2006 Bank of America 500

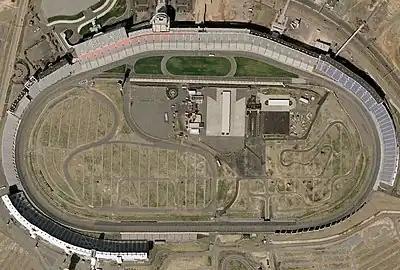
Lowe's Motor Speedway, where the race was held

The Bank of America 500 was the 31st of 36 scheduled stock car races of the 2006 NASCAR Nextel Cup Series, and the fifth in the ten-race season-ending Chase for the Nextel Cup. It ran for a total of 334 laps over a distance of , and was held on October 14, 2006, in Concord, North Carolina, at Lowe's Motor Speedway, an intermediate track. The layout used was a four-turn, -long, asphalt quad-oval track. The track's turns are banked at 24 degrees; both the front stretch (the location of the finish line) and the back stretch (opposite the front) have a five-degree banking.